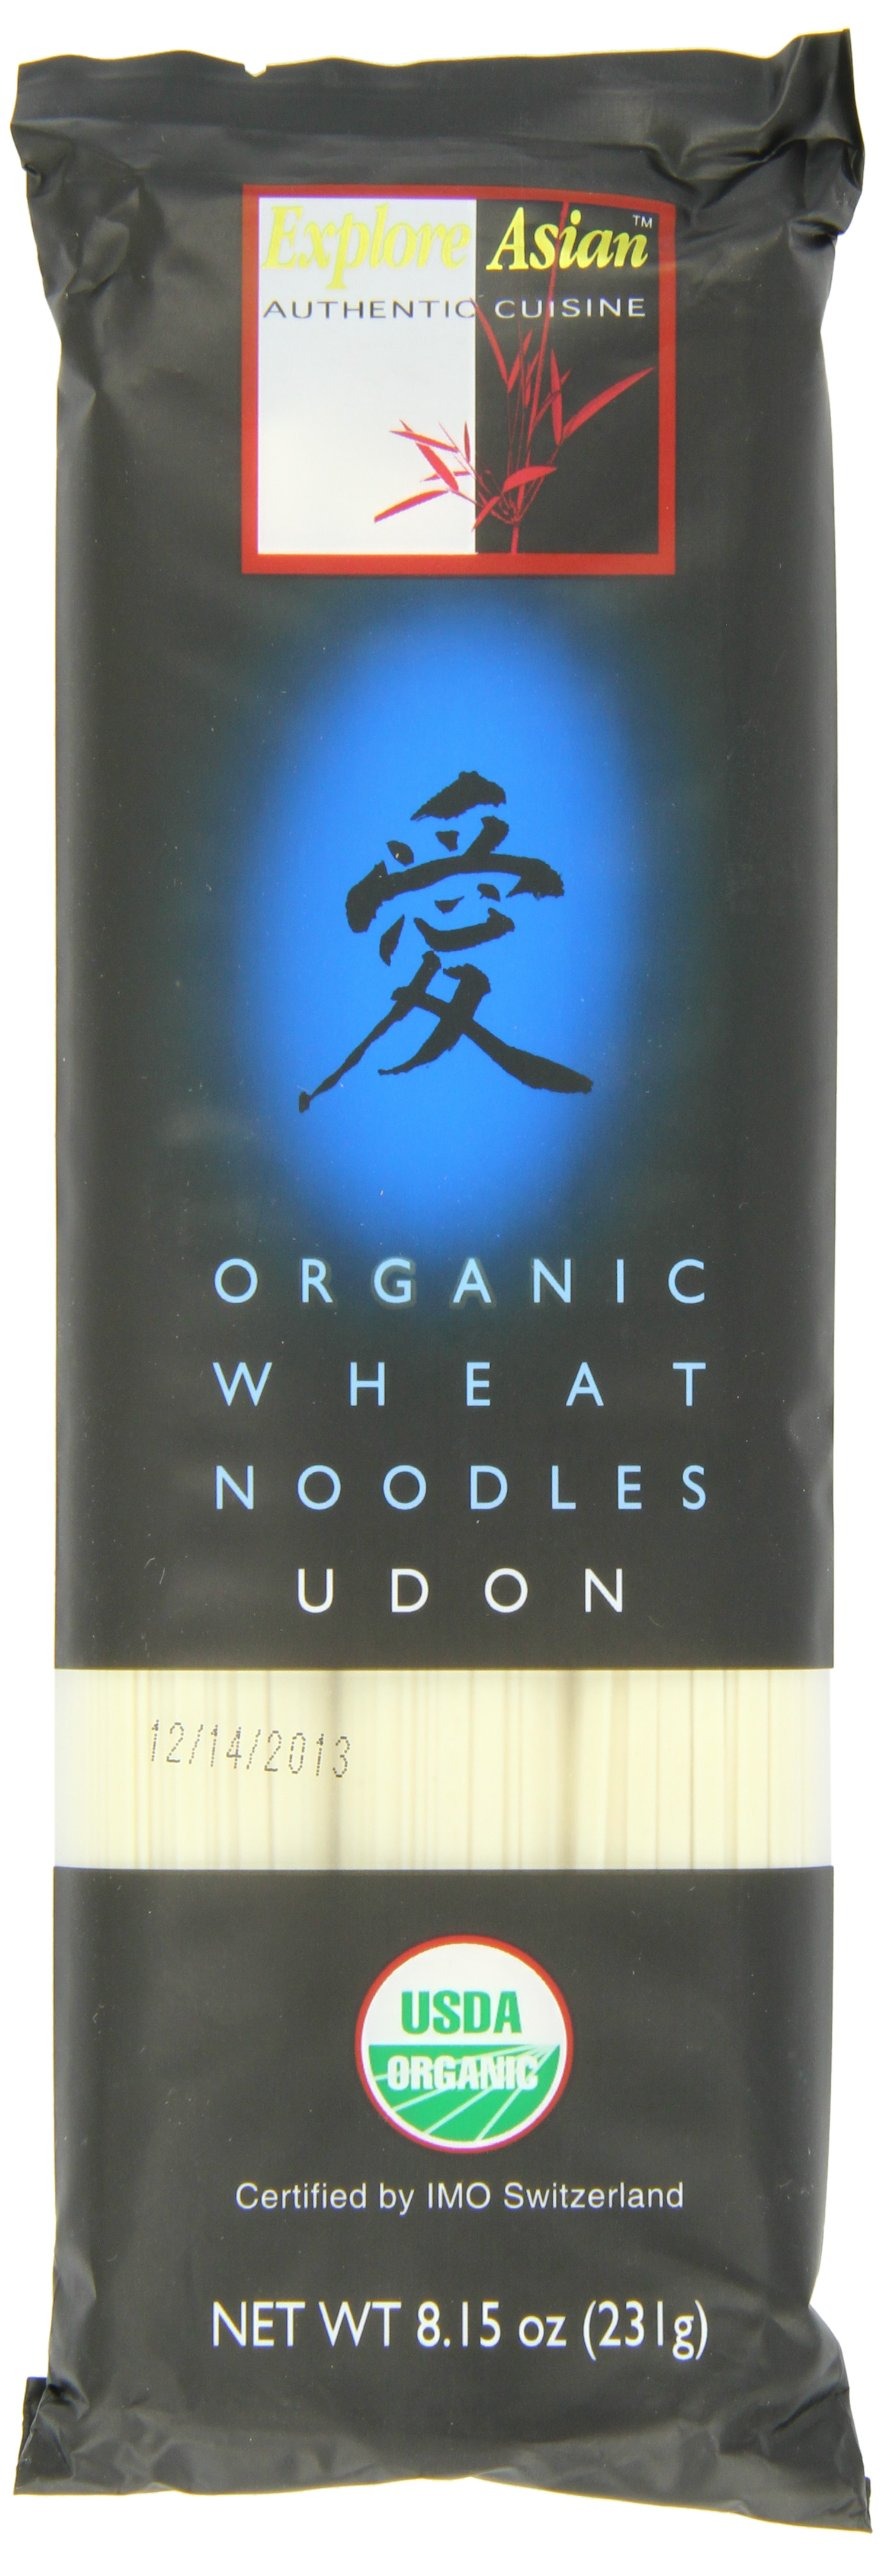
Item Name: Exas Udon Noodle, Og, Wheat, 8.15-Ounce (Pack of 10)
Value: 81.5
Unit: Ounce

Price: 2.19